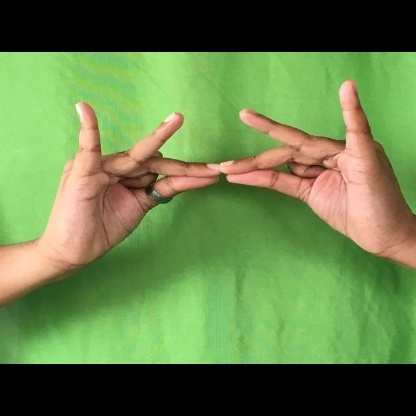
Mudra: Sakata